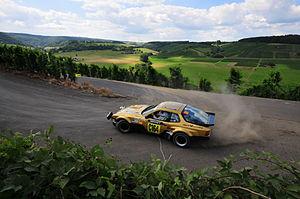
Walter Röhrl né le 7 mars 1947 à Ratisbonne est un pilote automobile allemand qui fut entre autres deux fois Champion du monde des rallyes, une fois d'Europe, et une fois d'Afrique, ainsi qu'à l'occasion un pilote d'endurance automobile.